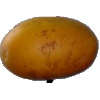
Label: Cucumber Ripe 2